History of Swindon

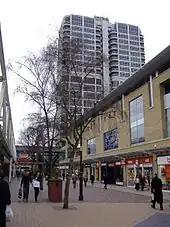
Canal Walk, Swindon

The M4 motorway opened in 1971, providing Swindon with two motorway junctions (numbers 15 and 16). In the town centre, which was under redevelopment, smaller family-owned stores were replaced by large chain stores. The development of the town included the erection of the Wyvern Theatre.